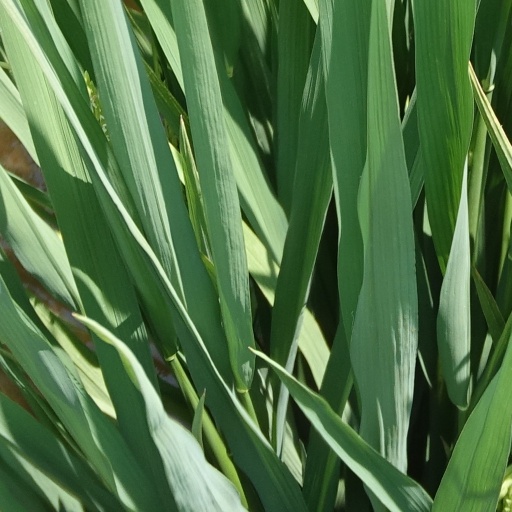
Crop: rice